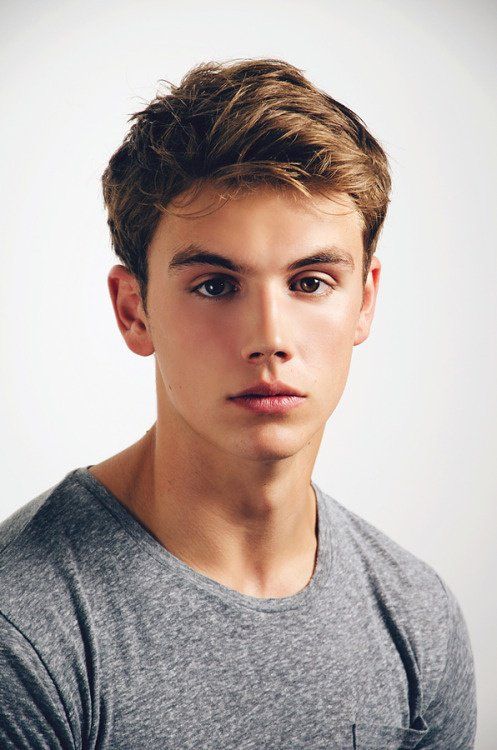
Gender: men